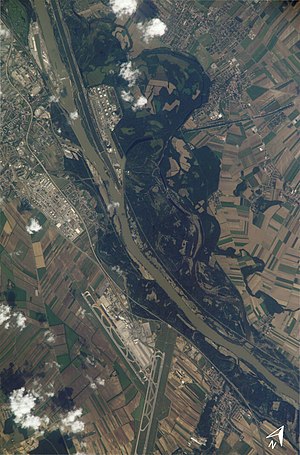
Lobau
Lobau (det grønne område)
Lobau er en flodeng ved Donau beliggende på den nordlige side af floden delvis i Wien og delvis i Niederösterreich.